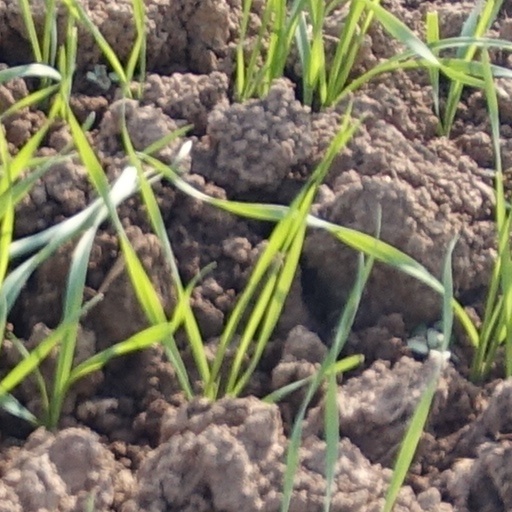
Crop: wheat